1994 bond market crisis

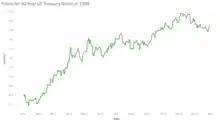
Line graph illustrating the yields of 30-year US Treasury bonds over 1994. Yields for these bonds rose from 6.17% on January 12 to 8.16% on November 4.

In 1993, the bond market was enjoying a relatively bullish run following a recession that plagued many industrialized nations several years earlier. Throughout much of Europe, long-term interest rates were nearing 30-year lows, with France and Germany's rates being even lower than the US's at that time. European investors predicted that short-term rates would continue to decline into 1994 and bring with them shrinking long-term rates, which would enhance their leverage on current bond holdings.